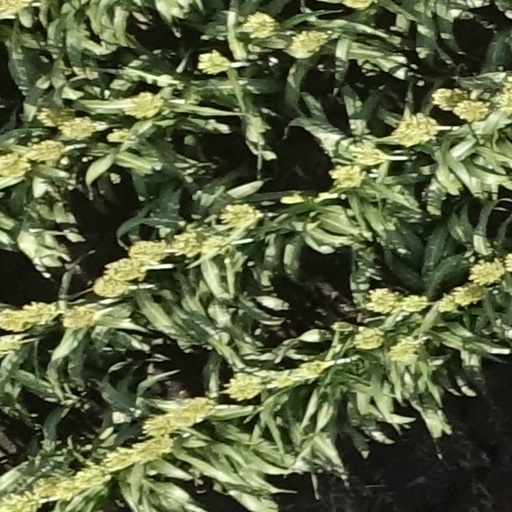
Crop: sorghum